Biogeoclimatic zones of British Columbia

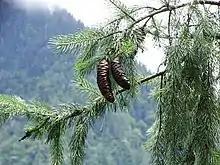
Spruce

Found only in the north of the province, this zone occurs in the sub-alpine of the Interior Mountains.